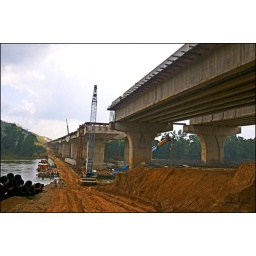
A highway bridge under construction.